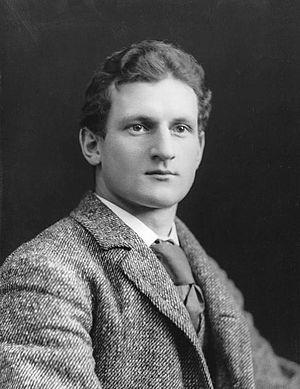
Edward Maxwell, architecte, Montréal, QC, 1893
Edward Maxwell, né à Montréal le 31 décembre 1867 et mort à Montréal le 14 novembre 1923 à l'âge de 55 ans, est un architecte canadien.